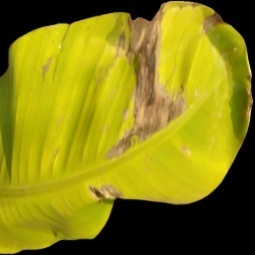
Label: Potassium